Carrozzeria Fissore

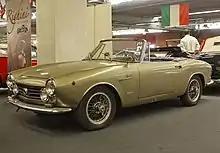
OSCA 1600 GT convertible

In 1962 Fissore developed and built a small series of bodies for the Maserati brothers' O.S.C.A. enterprise. The elegant three-box bodywork was based on the OSCA 1600. 22 of the coupés were built, and two convertibles.